WOON

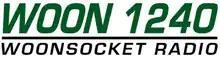
Logo before translator sign on

On February 3, 1992, WWON changed its call sign to WOON after that call becomes available. On July 24, 2018, WOON added FM service on 99.5 via translator W258DU.